Camulodunum

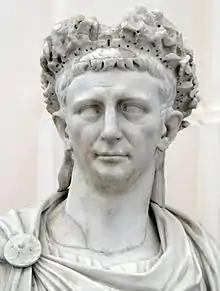
The Emperor Claudius personally oversaw the Roman attack on Camulodunon. The town was renamed "Colonia Victricensis" in honour of his triumph, and a Temple was built there to worship him. Its foundation vaults still survive beneath Colchester Castle.

The Catuvellauni king Cunobelinus, ruling from his capital at Camulodunon, had subjugated a large area of southern and eastern Britain, and was called by the Roman historian Suetonius "King of the Britons". Under his rule Camulodunon had replaced Verlamion as the most important settlement in pre-Roman Britain. Around AD 40 he had fallen out with his son Adminius (acting as proxy ruler of the Cantiaci tribe in his father's name), who had fled to Rome for support. There he was received by the Emperor Gaius, who may have attempted an invasion of Britain to put Adminius on his father's throne. After Cunobelinus’ death (c. AD 40) his sons took power with the eldest, Togodumnus, ruling the Catuvellauni homeland around Verlamion, and Caratacus ruling from Camulodunon. Together these brothers began expanding their influence over other British tribes, including the Atrebates of the south coast. Verica, king of the Atrebates, which had branches on both sides of the English Channel and had been friends of Rome since Caesar's conquest, appealed to the Emperor Claudius for aid. At the time of this appeal in AD 43 the newly enthroned Emperor Claudius was in need of a military victory in order to secure his shaky position with the military, and saw this call for help as the perfect pretext. Aulus Plautius led the four Roman legions across to Britain with Camulodunon being their main target, defeating and killing Togodumnus near the Thames and then waiting for Claudius to cross the Channel. Claudius arrived with reinforcements, including artillery and elephants, leading the attack on Camulodunon. Caratacus fled the storming of the town, taking refuge with the Ordovices and Silures tribes in Wales and becoming a Welsh folk hero for his resistance to Rome. The Roman historian Suetonius and Claudius' triumphal arch state that after this battle the British kings who had been under Cunobelinus’ sons’ control surrendered without further bloodshed, Claudius accepting their submission in Camulodunon.